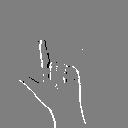
ASL letter: l